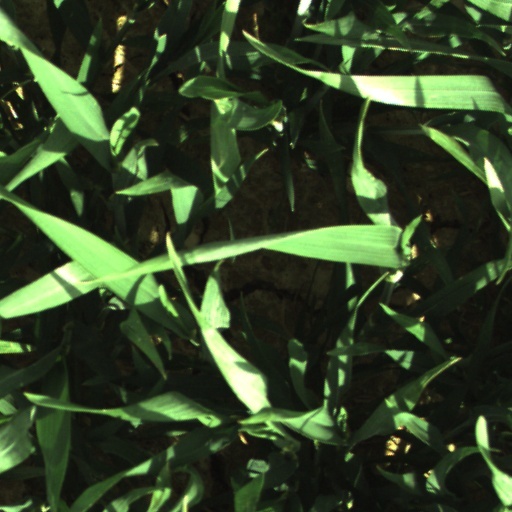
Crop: wheat